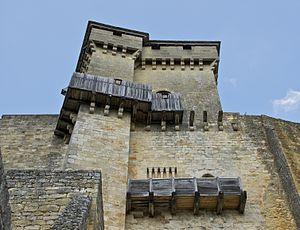
Hourds en bois (reconstitution), château de Castelnaud, Dordogne.
Un hourd est au Moyen Âge un échafaudage solide, fait de planches, en encorbellement au sommet d'une tour ou d'une muraille. Ce dispositif de défense active se caractérise par une très faible ouverture horizontale et une assez faible saillie, avant de devenir une maçonnerie grossière à partir du XVIᵉ siècle, nommée communément « hourdage » et dont dérive le terme « hourdis ».